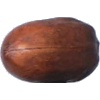
Label: nut_pecan